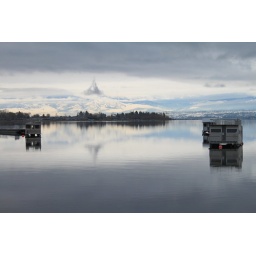
Triangle cloud mirror in Gellatly Bay in West Kelowna, BC